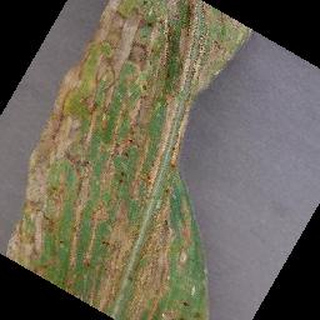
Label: corn_cercospora_leaf_spot